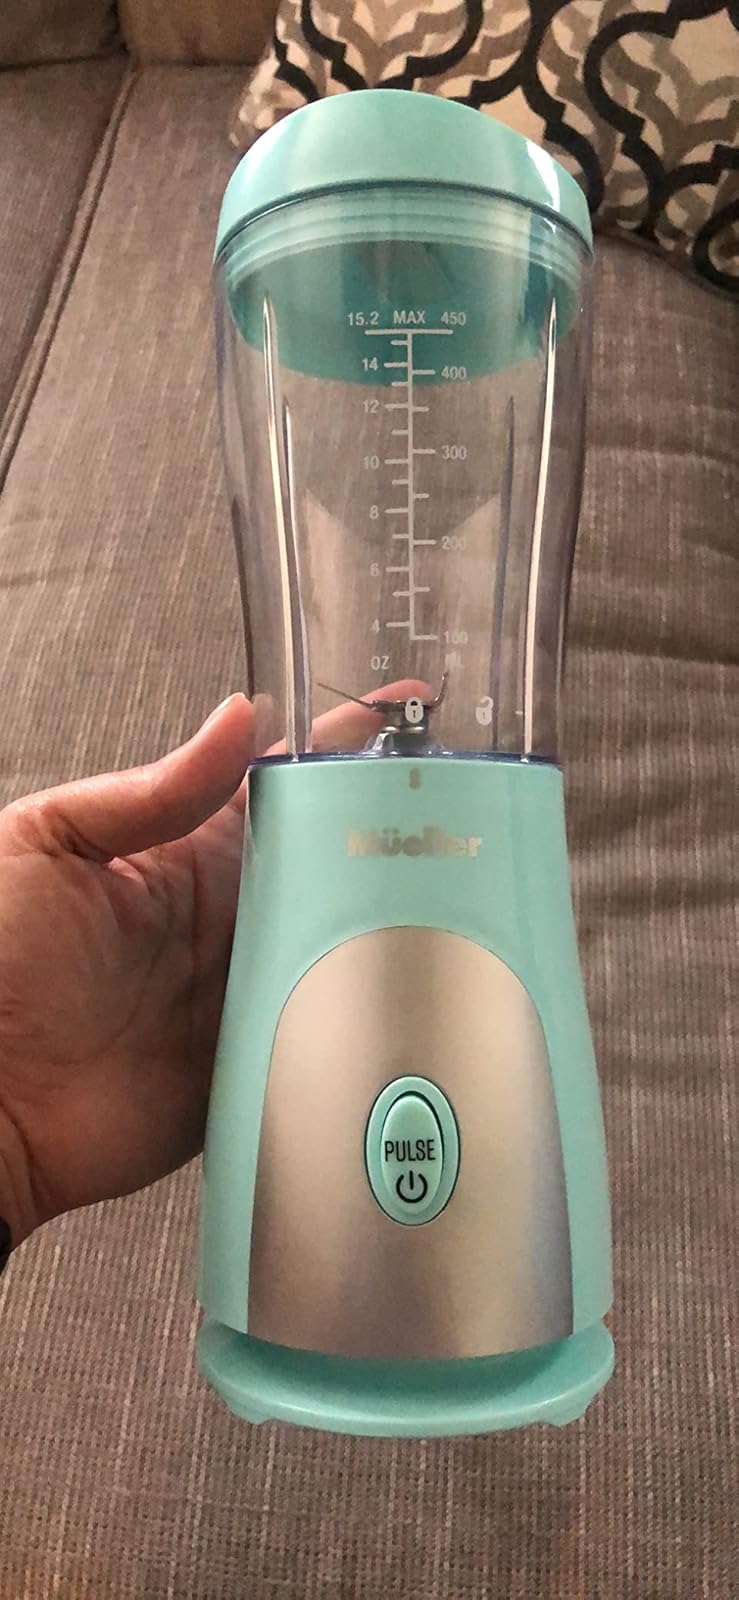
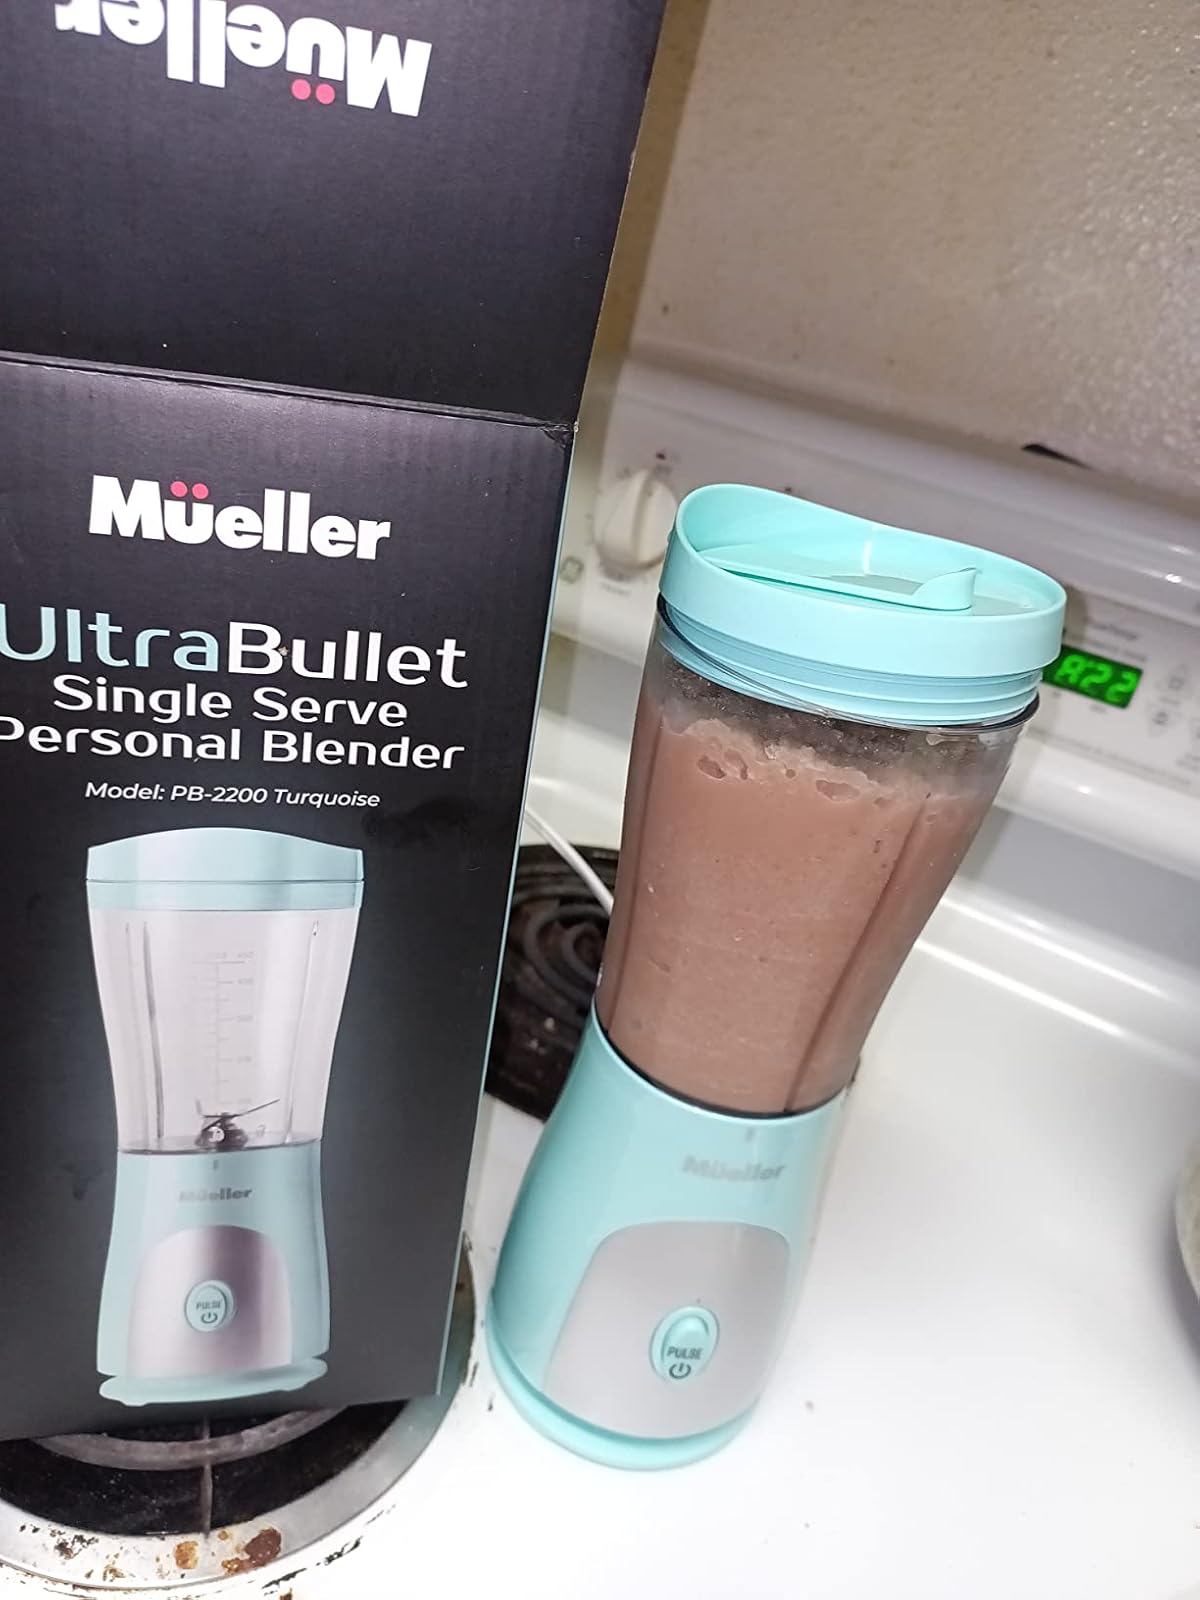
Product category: items_blender
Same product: yes